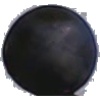
Label: Grape Blue 1